Pig (1998 film)

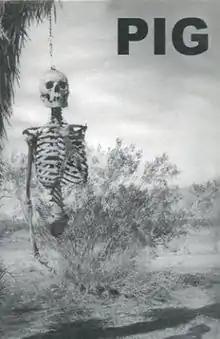
Original 1998 VHS cover of "Pig".

Pig is a 1998 experimental, psychological horror, short film directed and produced by American underground film maker Nico B. and co-directed by and starring deathrock pioneer Rozz Williams. The film co-stars James Hollan and was distributed by the CAV Distributing company in South San Francisco and produced by the studios Open Eye Productions and Cult Epics. (The latter of which Nico B. is the founder and owner.)